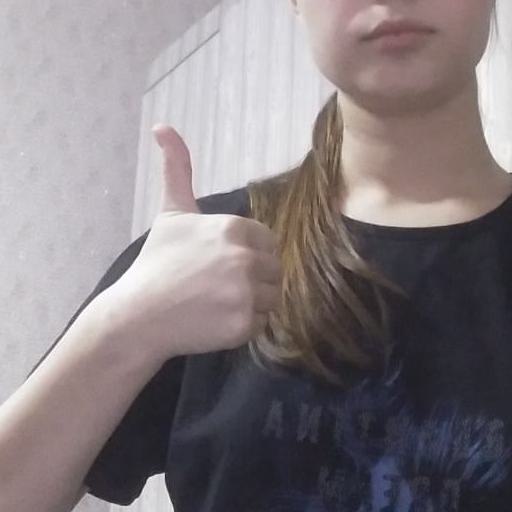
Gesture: like